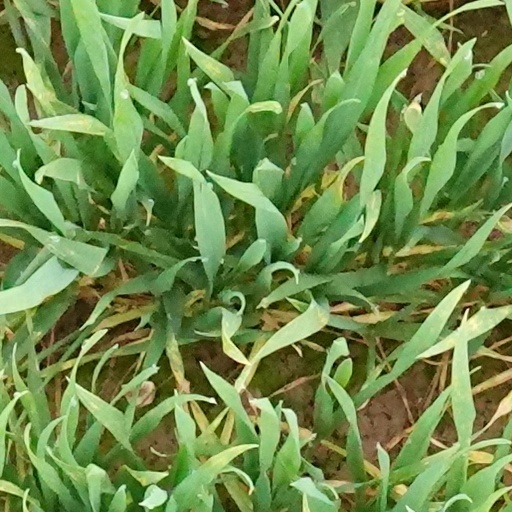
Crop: wheat